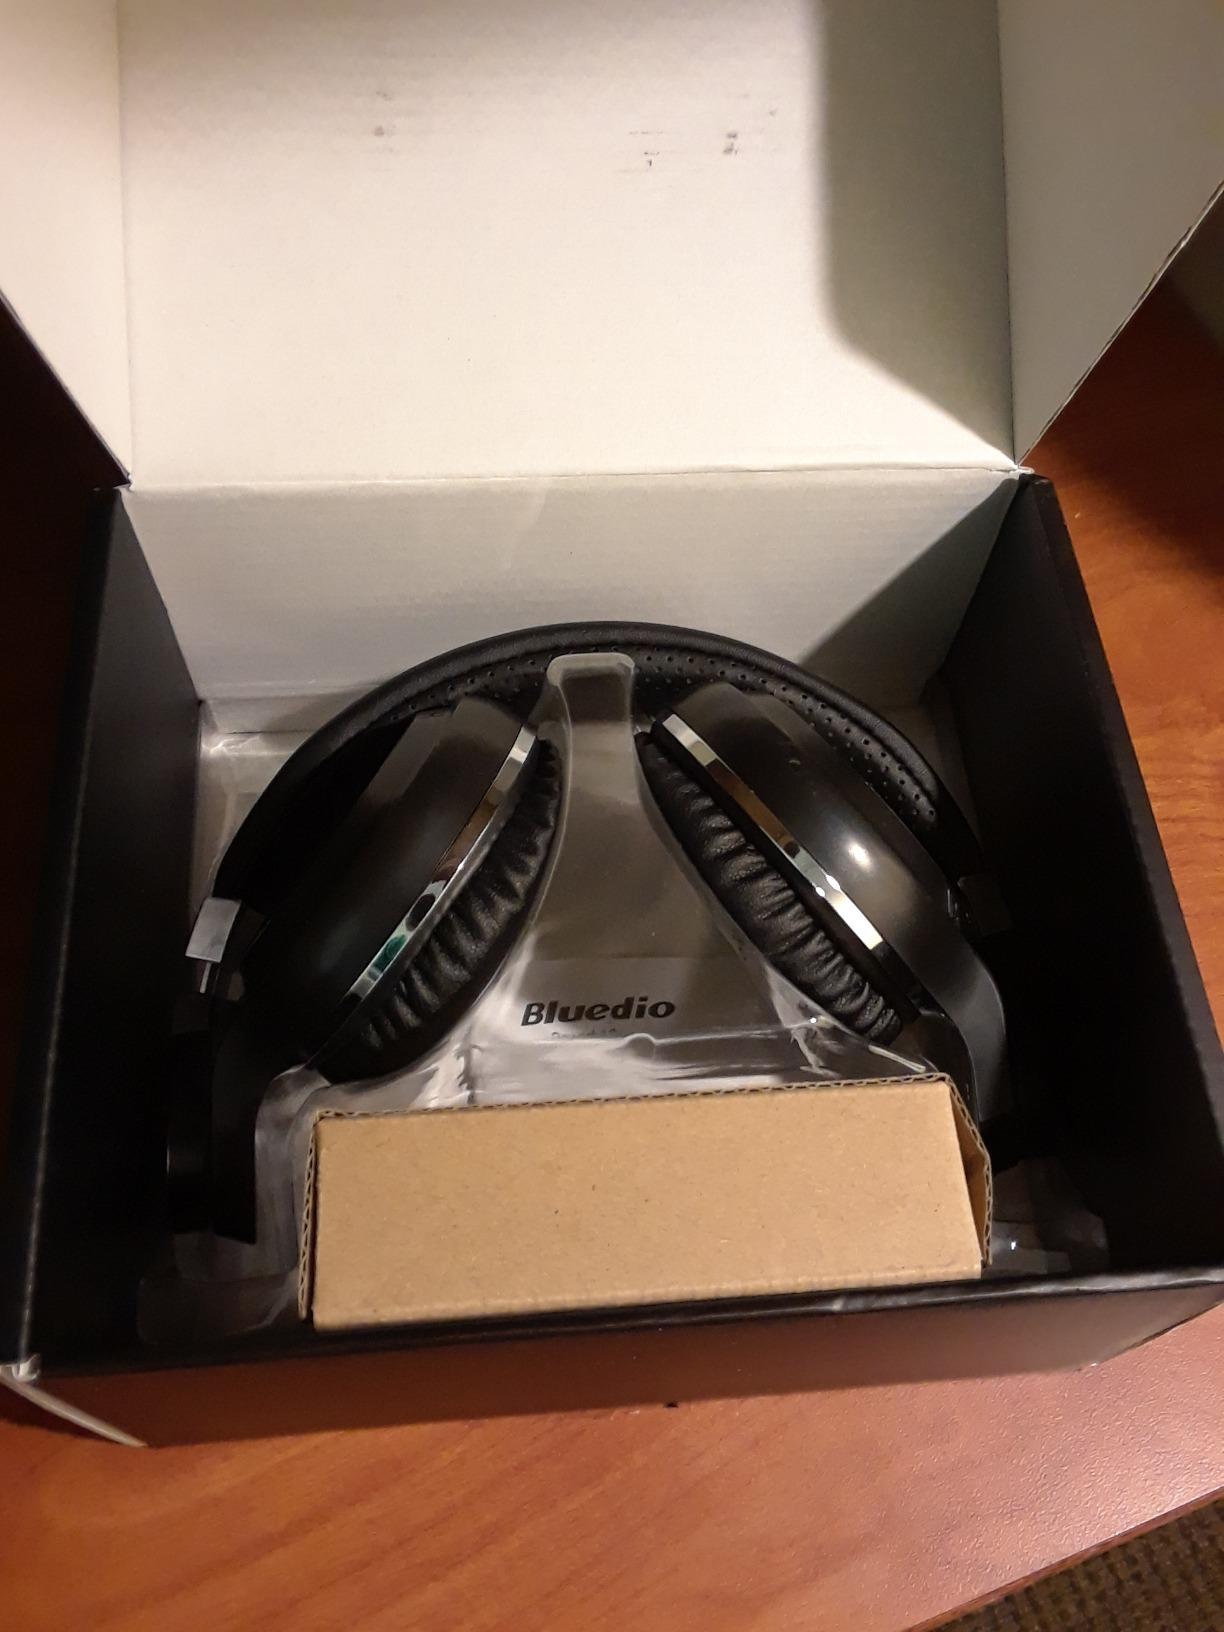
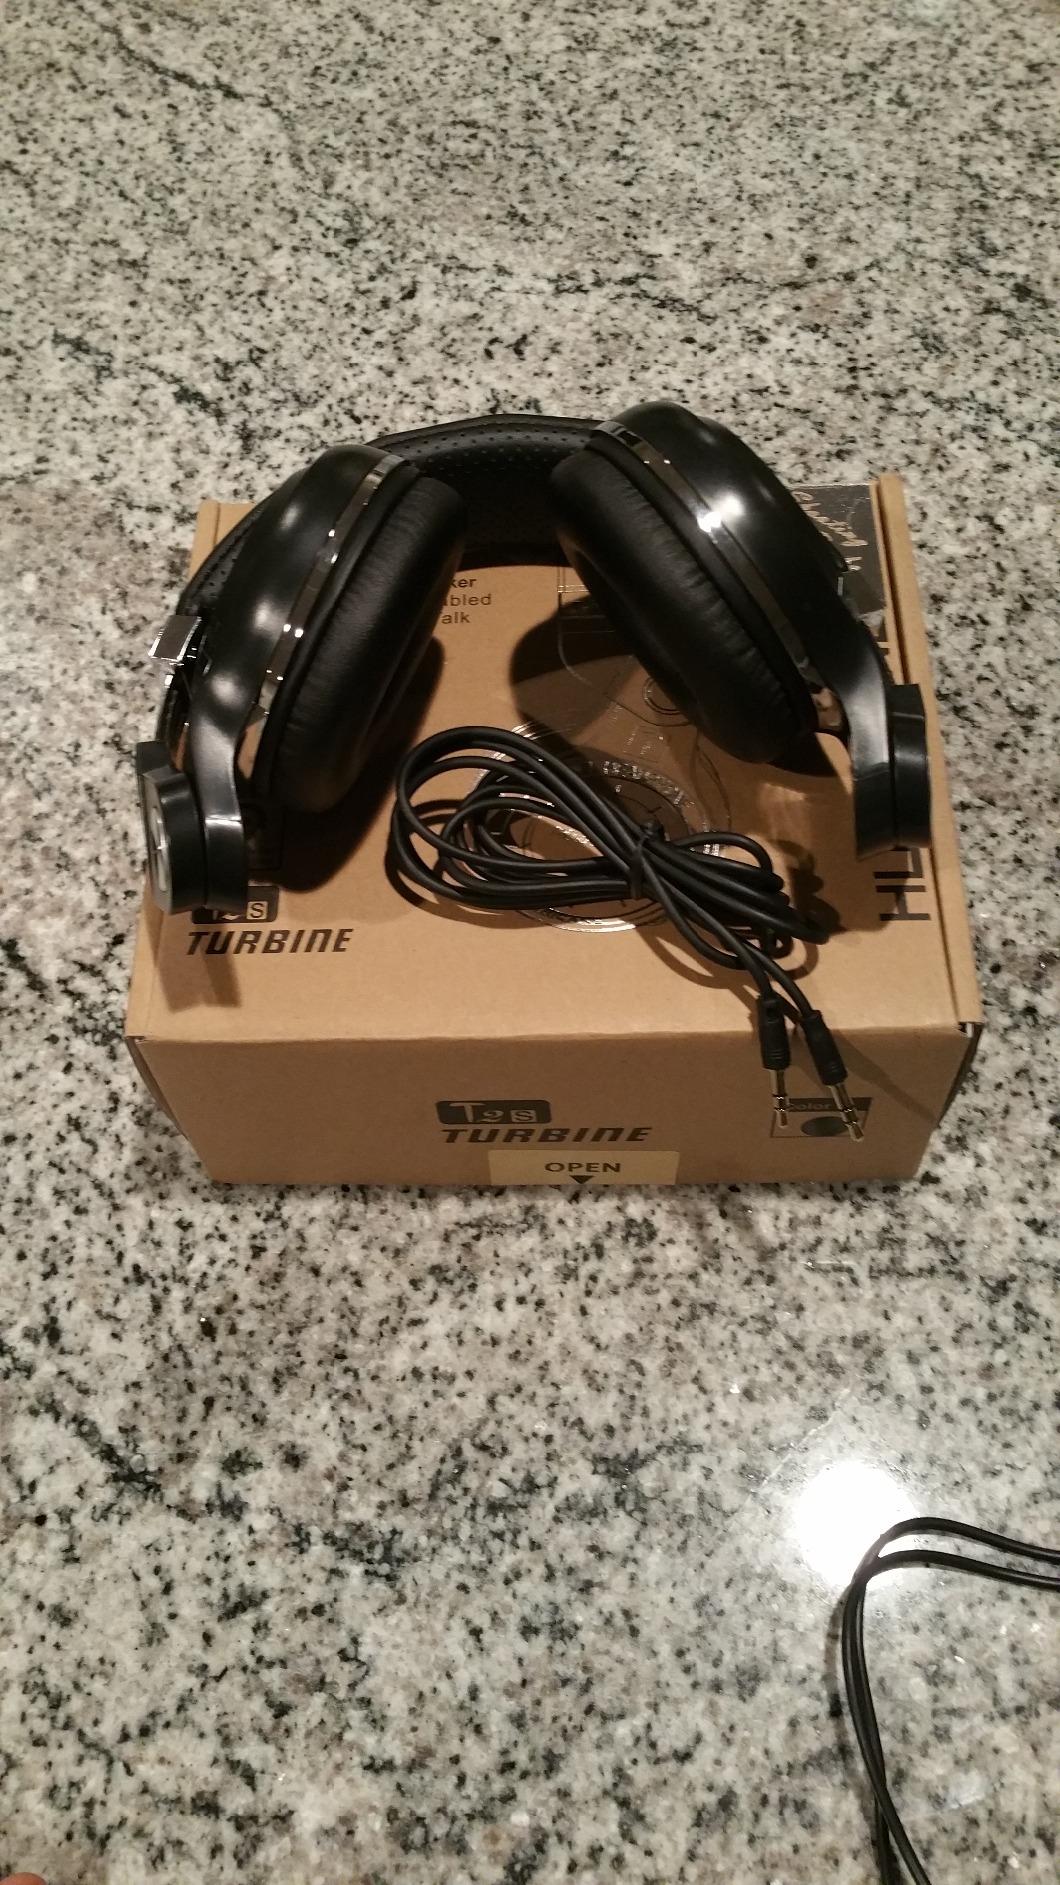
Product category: headphones
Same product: yes